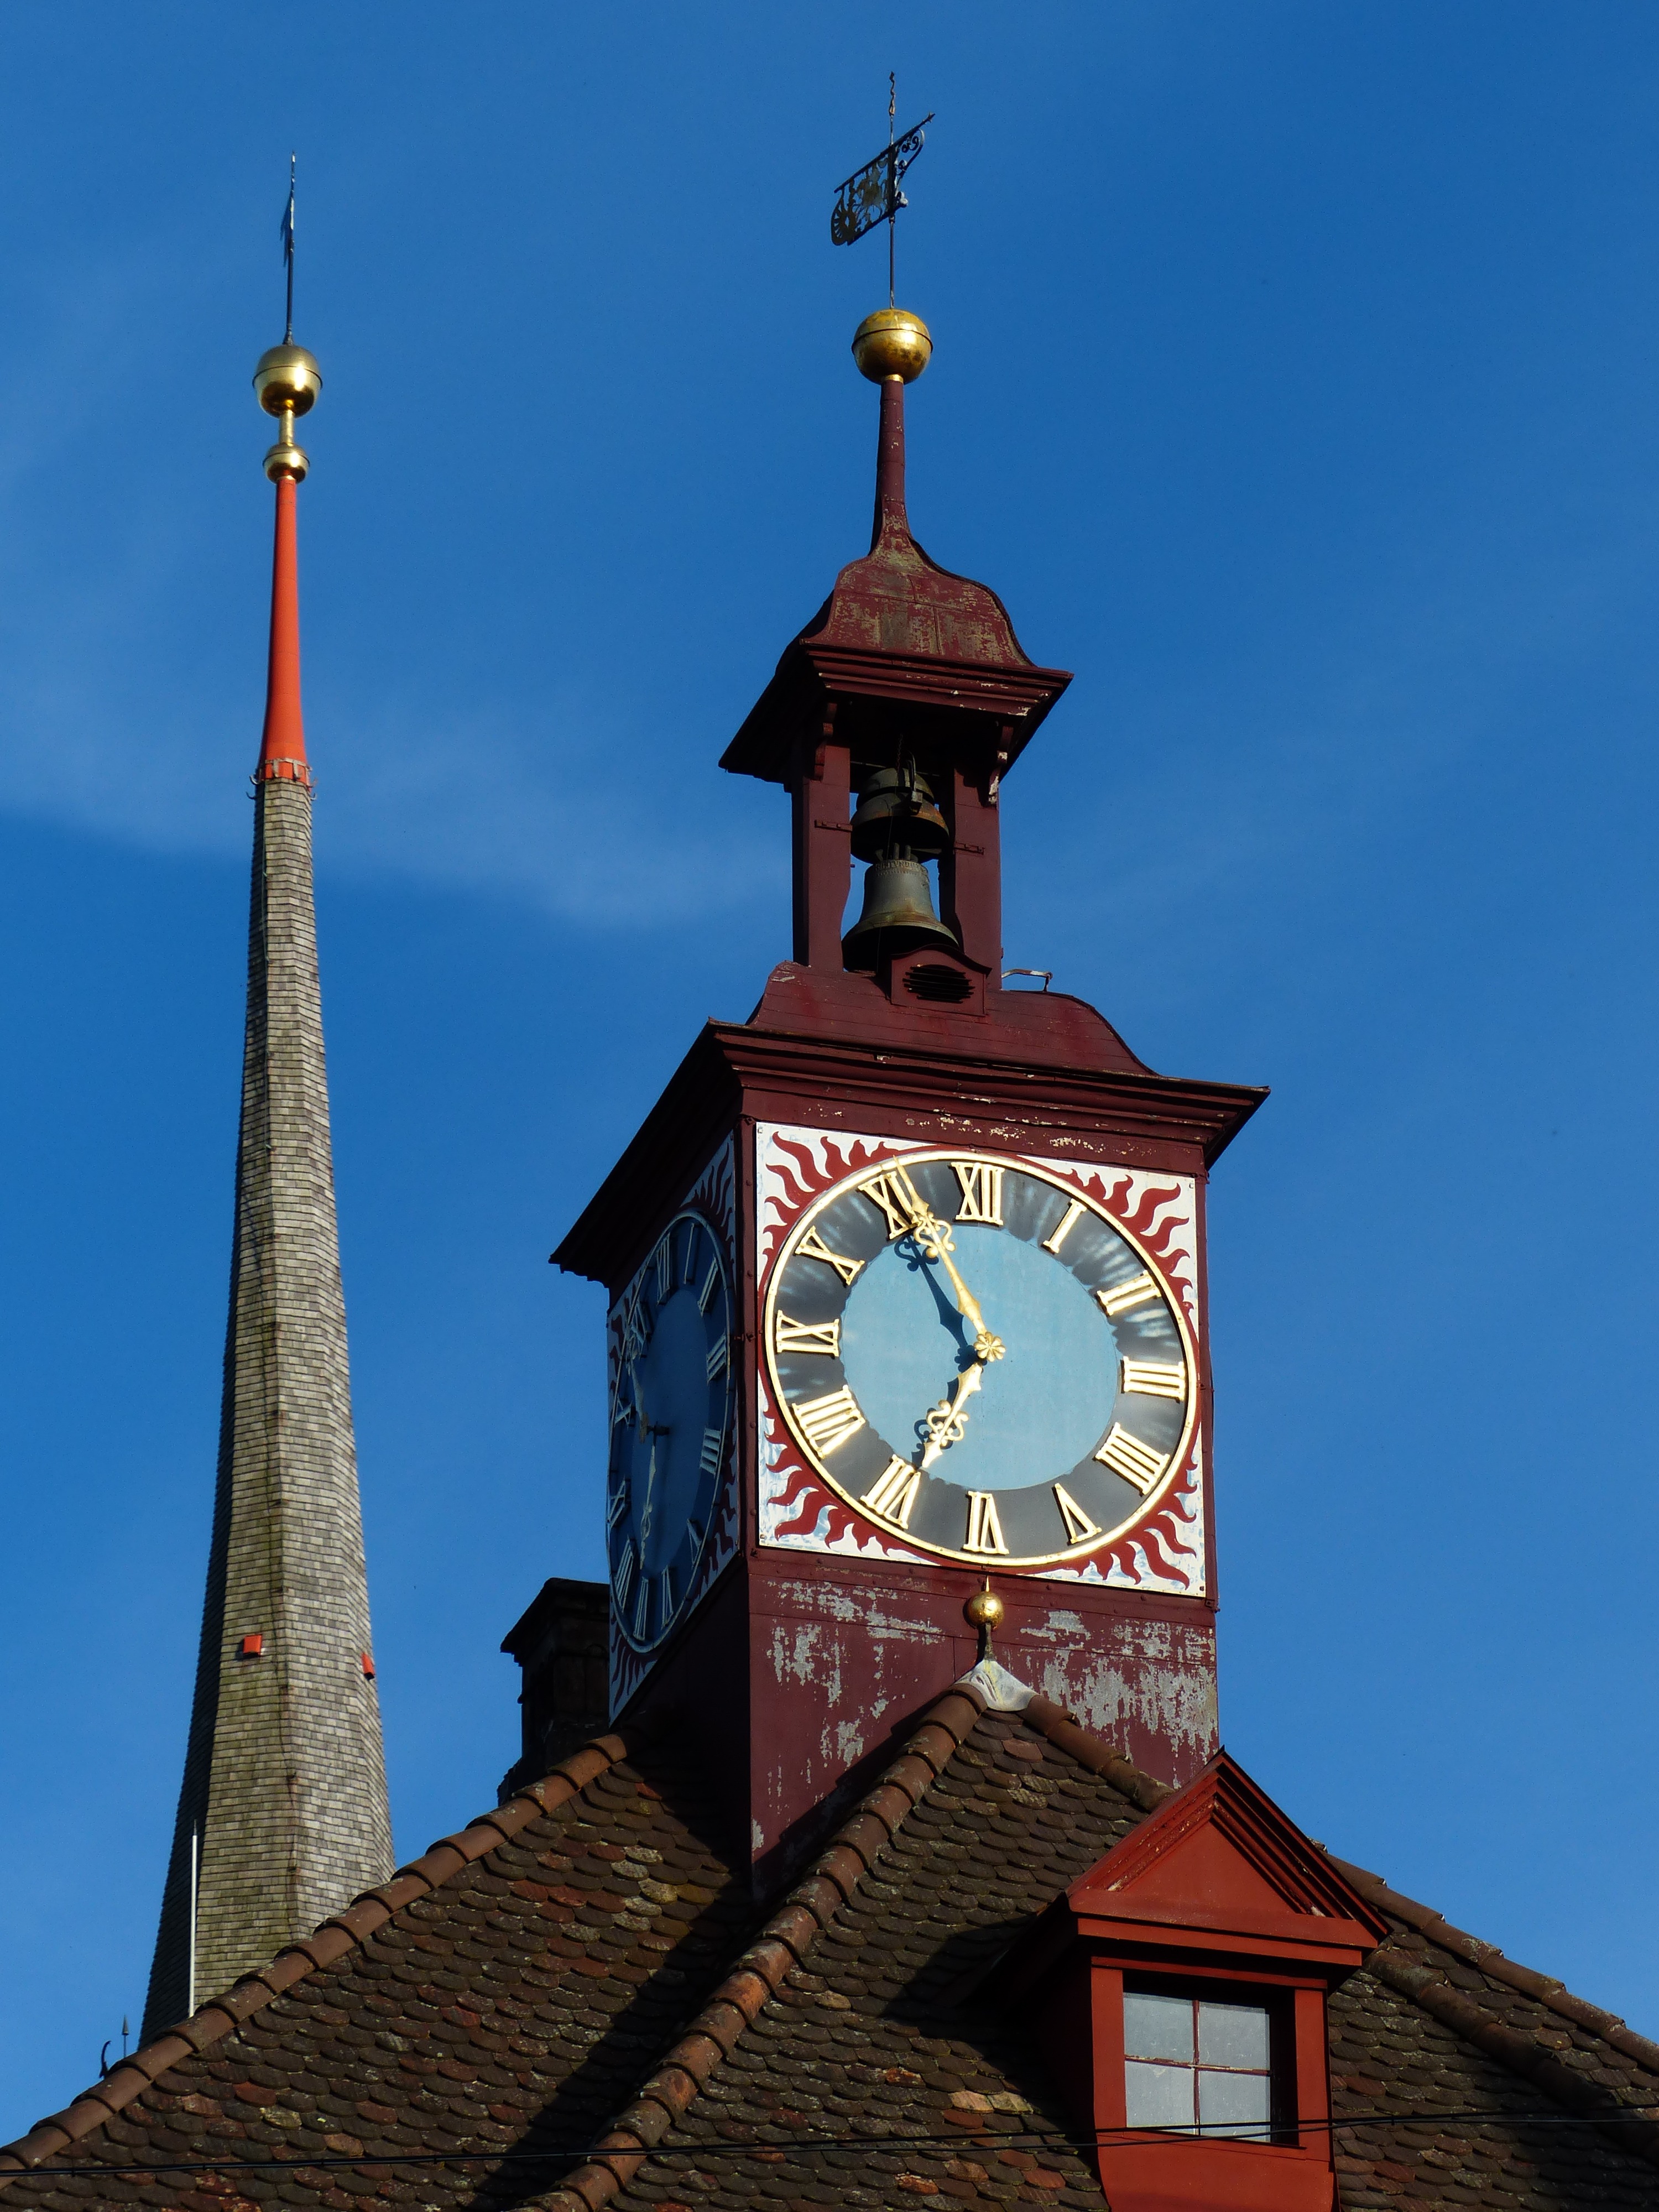
clock, roof, golden, tower, landmark, church, chapel, clock tower, bell tower, spire, steeple, time indicating, time of, town hall clock, stein am rhein